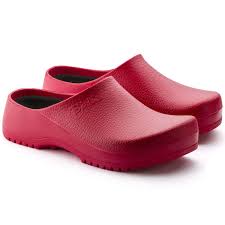
Label: Clog